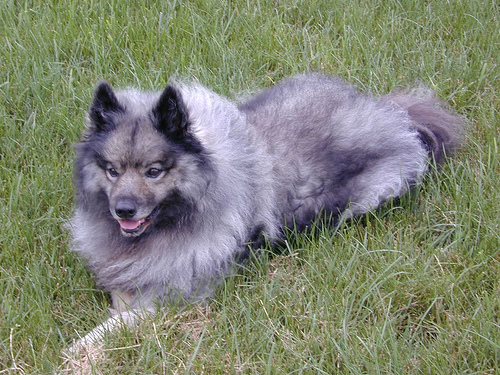
Animal: dog
Breed: keeshond